Lishan Laomu

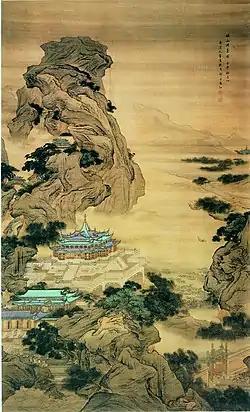
Mount Li Escaping the Heat, hanging scroll, color on silk (Yuan Jiang, 1702)

Lishan Laomu is one of the more popular "nüxian" (′female celestial/immortal′) revered in the Chinese folk religion or Taoist belief. The Lishan Laomu legend consists of an accretion of a number of stories about her.